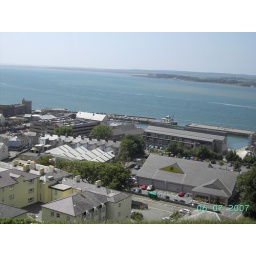
View from twthill, in the foreground is the yellow rear of the Royal Hotel exstention, opposite NETTO and the new Gallery building